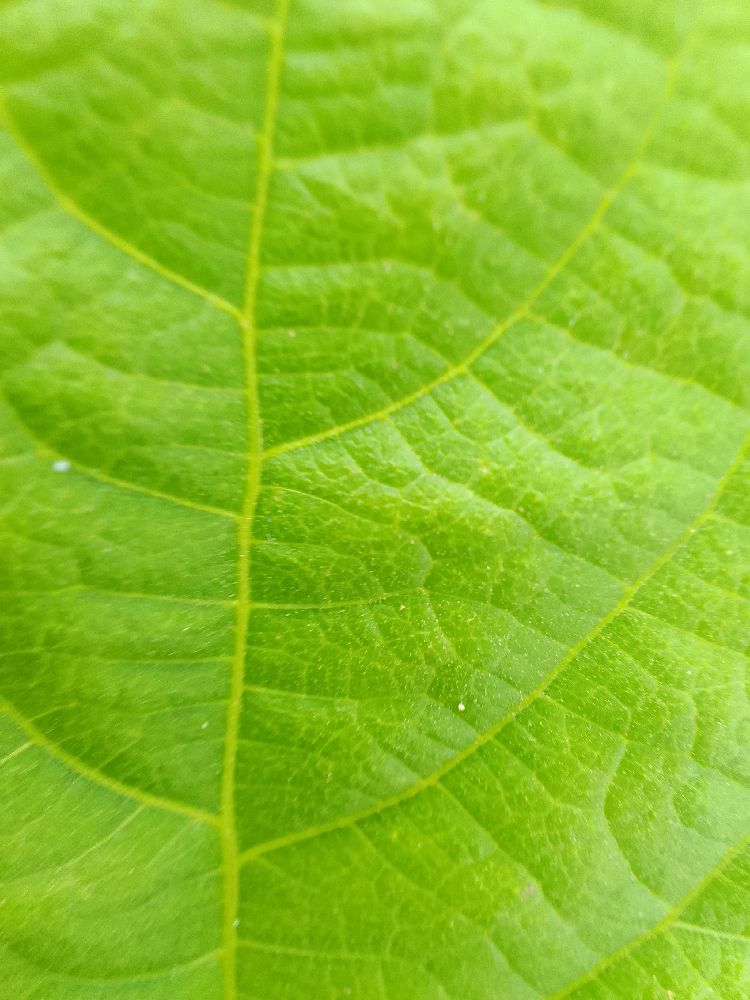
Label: healthy